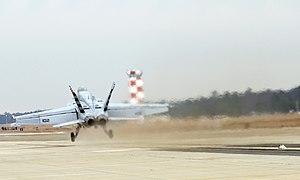
EMALS est un système développé par la marine des États-Unis qui permet le catapultage des aéronefs à bord d'un porte-avions à l'aide d'un moteur linéaire à induction électromagnétique.